No frills

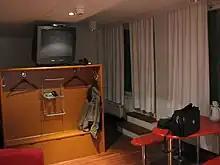
An Omenahotelli hotel room in Tampere, Finland

The Finnish hotel chain Omenahotelli lacks reception. Room bookings are handled online only. Instead of a physical key, hotel customers receive a digital door code. Omenahotelli guests usually spend their entire hotel stay without meeting any hotel employees.